Daswanth

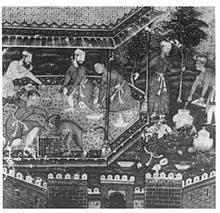
The wounded monkey bites prince from Tutinama.

Three illustrations of the Tūtīnāma ("Parrot Book") at the Cleveland Museum of Art have been attributed to him. Two works show partly damaged inscriptions naming him as the artist while a third work has been attributed to him. One of these works is titled the Wounded Monkey Bites the Hand of the Prince, and depicts the monkey's action and response of the prince and other subjects of the scene. His work had a technique of free application of wet pigment which was distinctive.